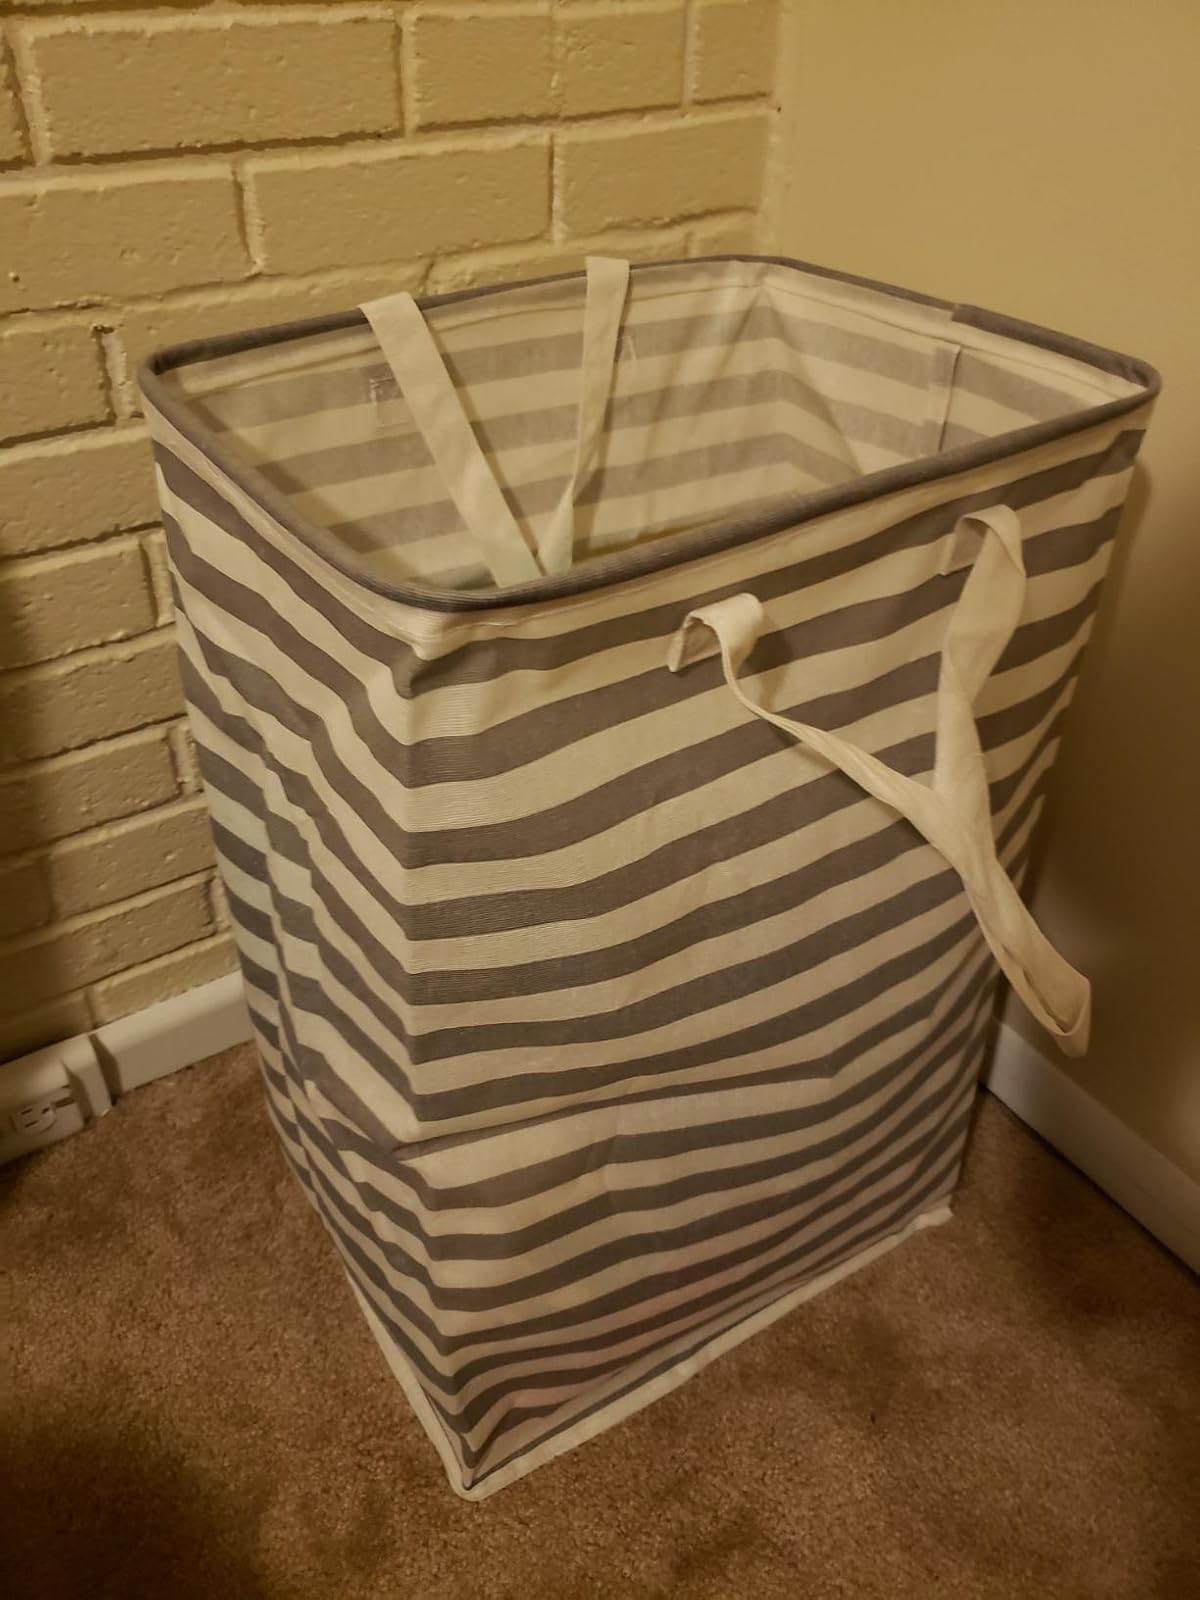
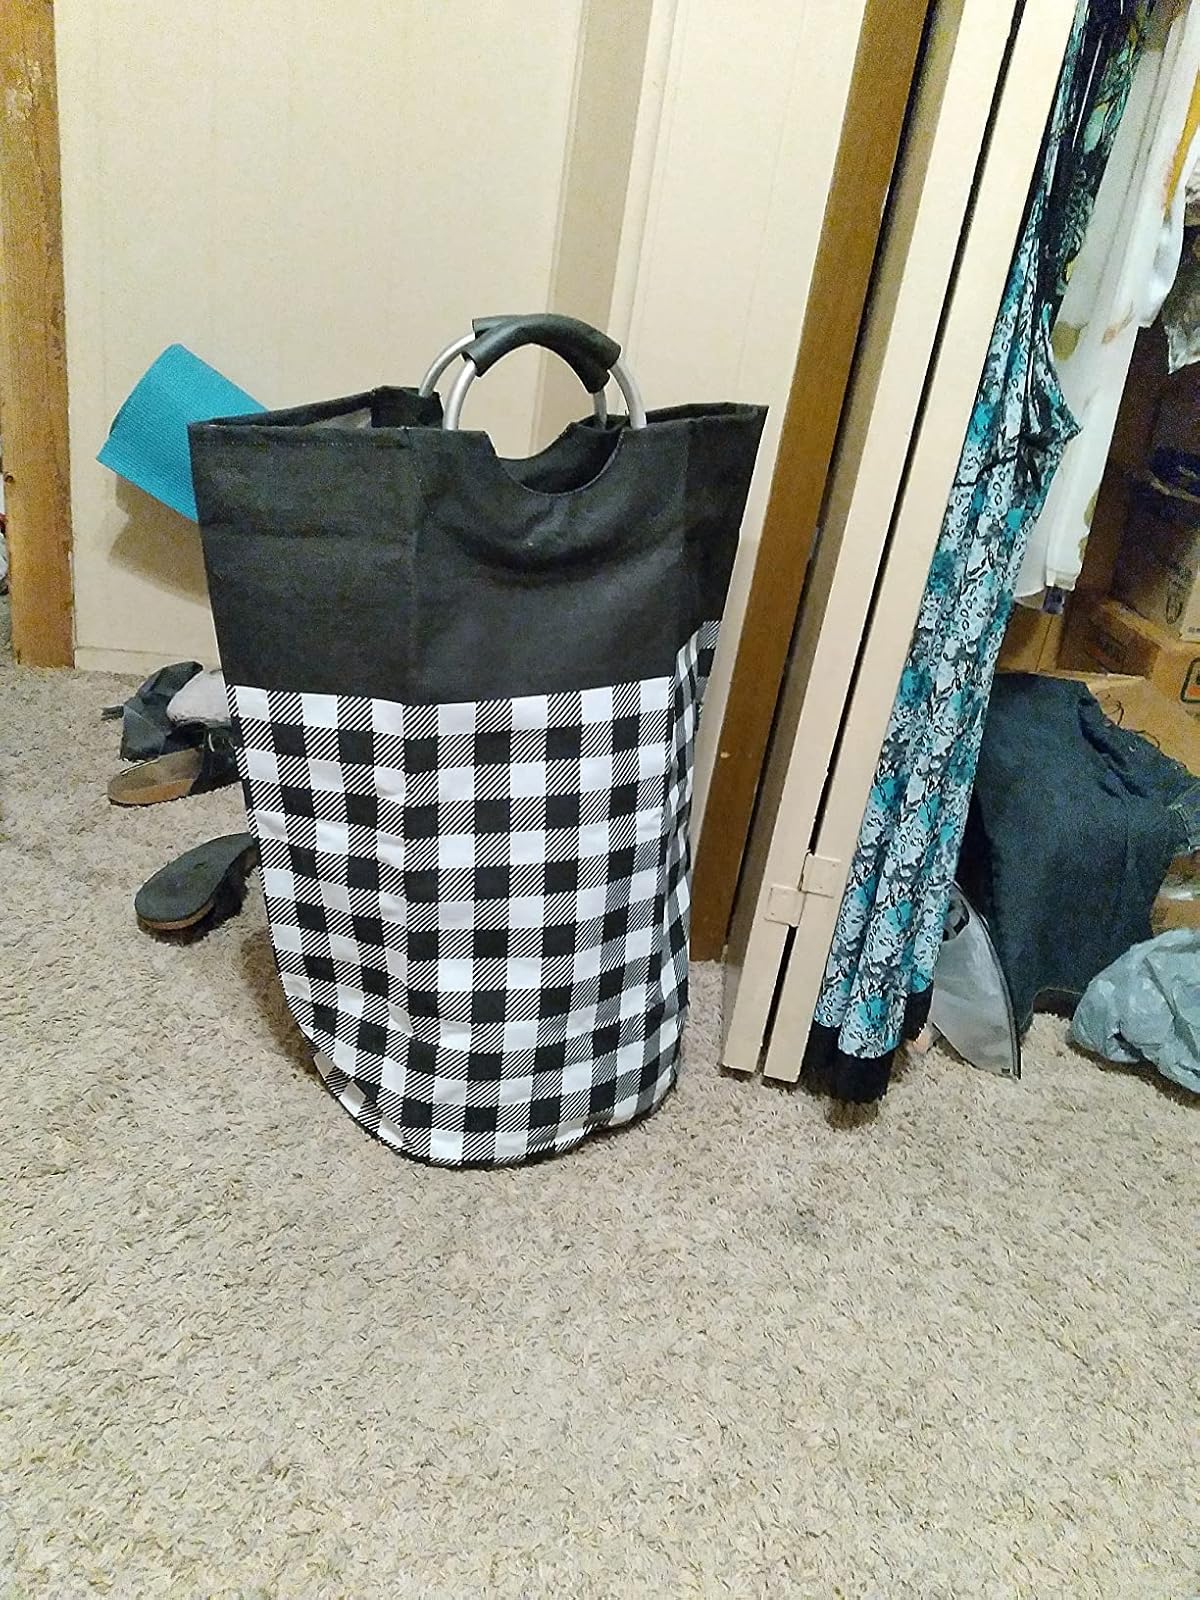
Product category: items_hamper
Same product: no